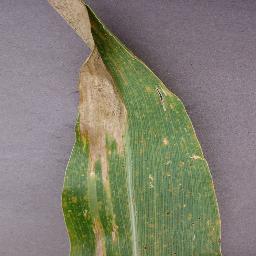
Label: Corn___Northern_Leaf_Blight